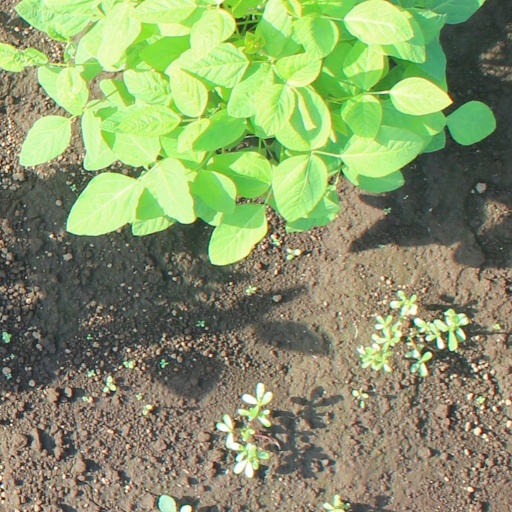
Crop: soybean